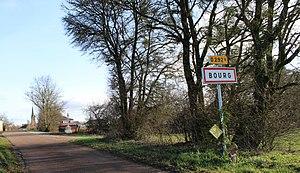
Entrée du village
Bourg est une commune française située dans le département de la Haute-Marne, en région Grand Est.